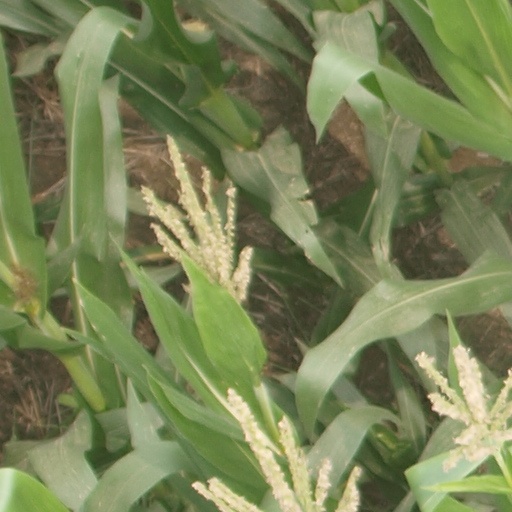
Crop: maize; corn